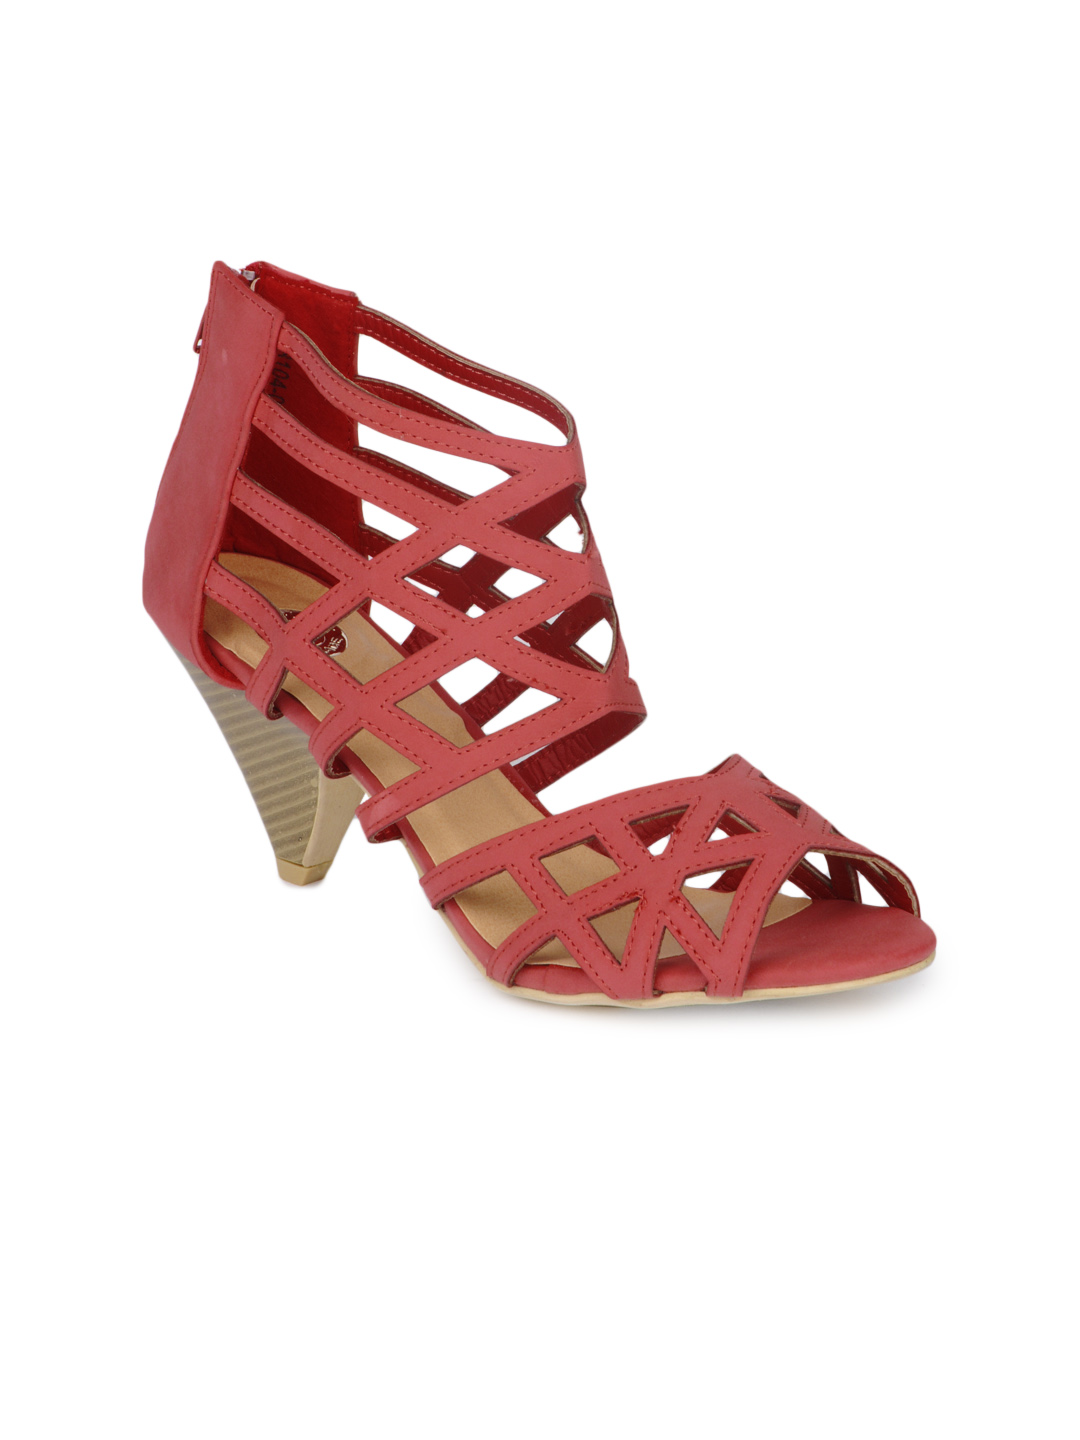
Cobblerz Women Red Sandals
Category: Footwear / Shoes / Heels
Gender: Women
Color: Red
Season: Summer 2016
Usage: Casual